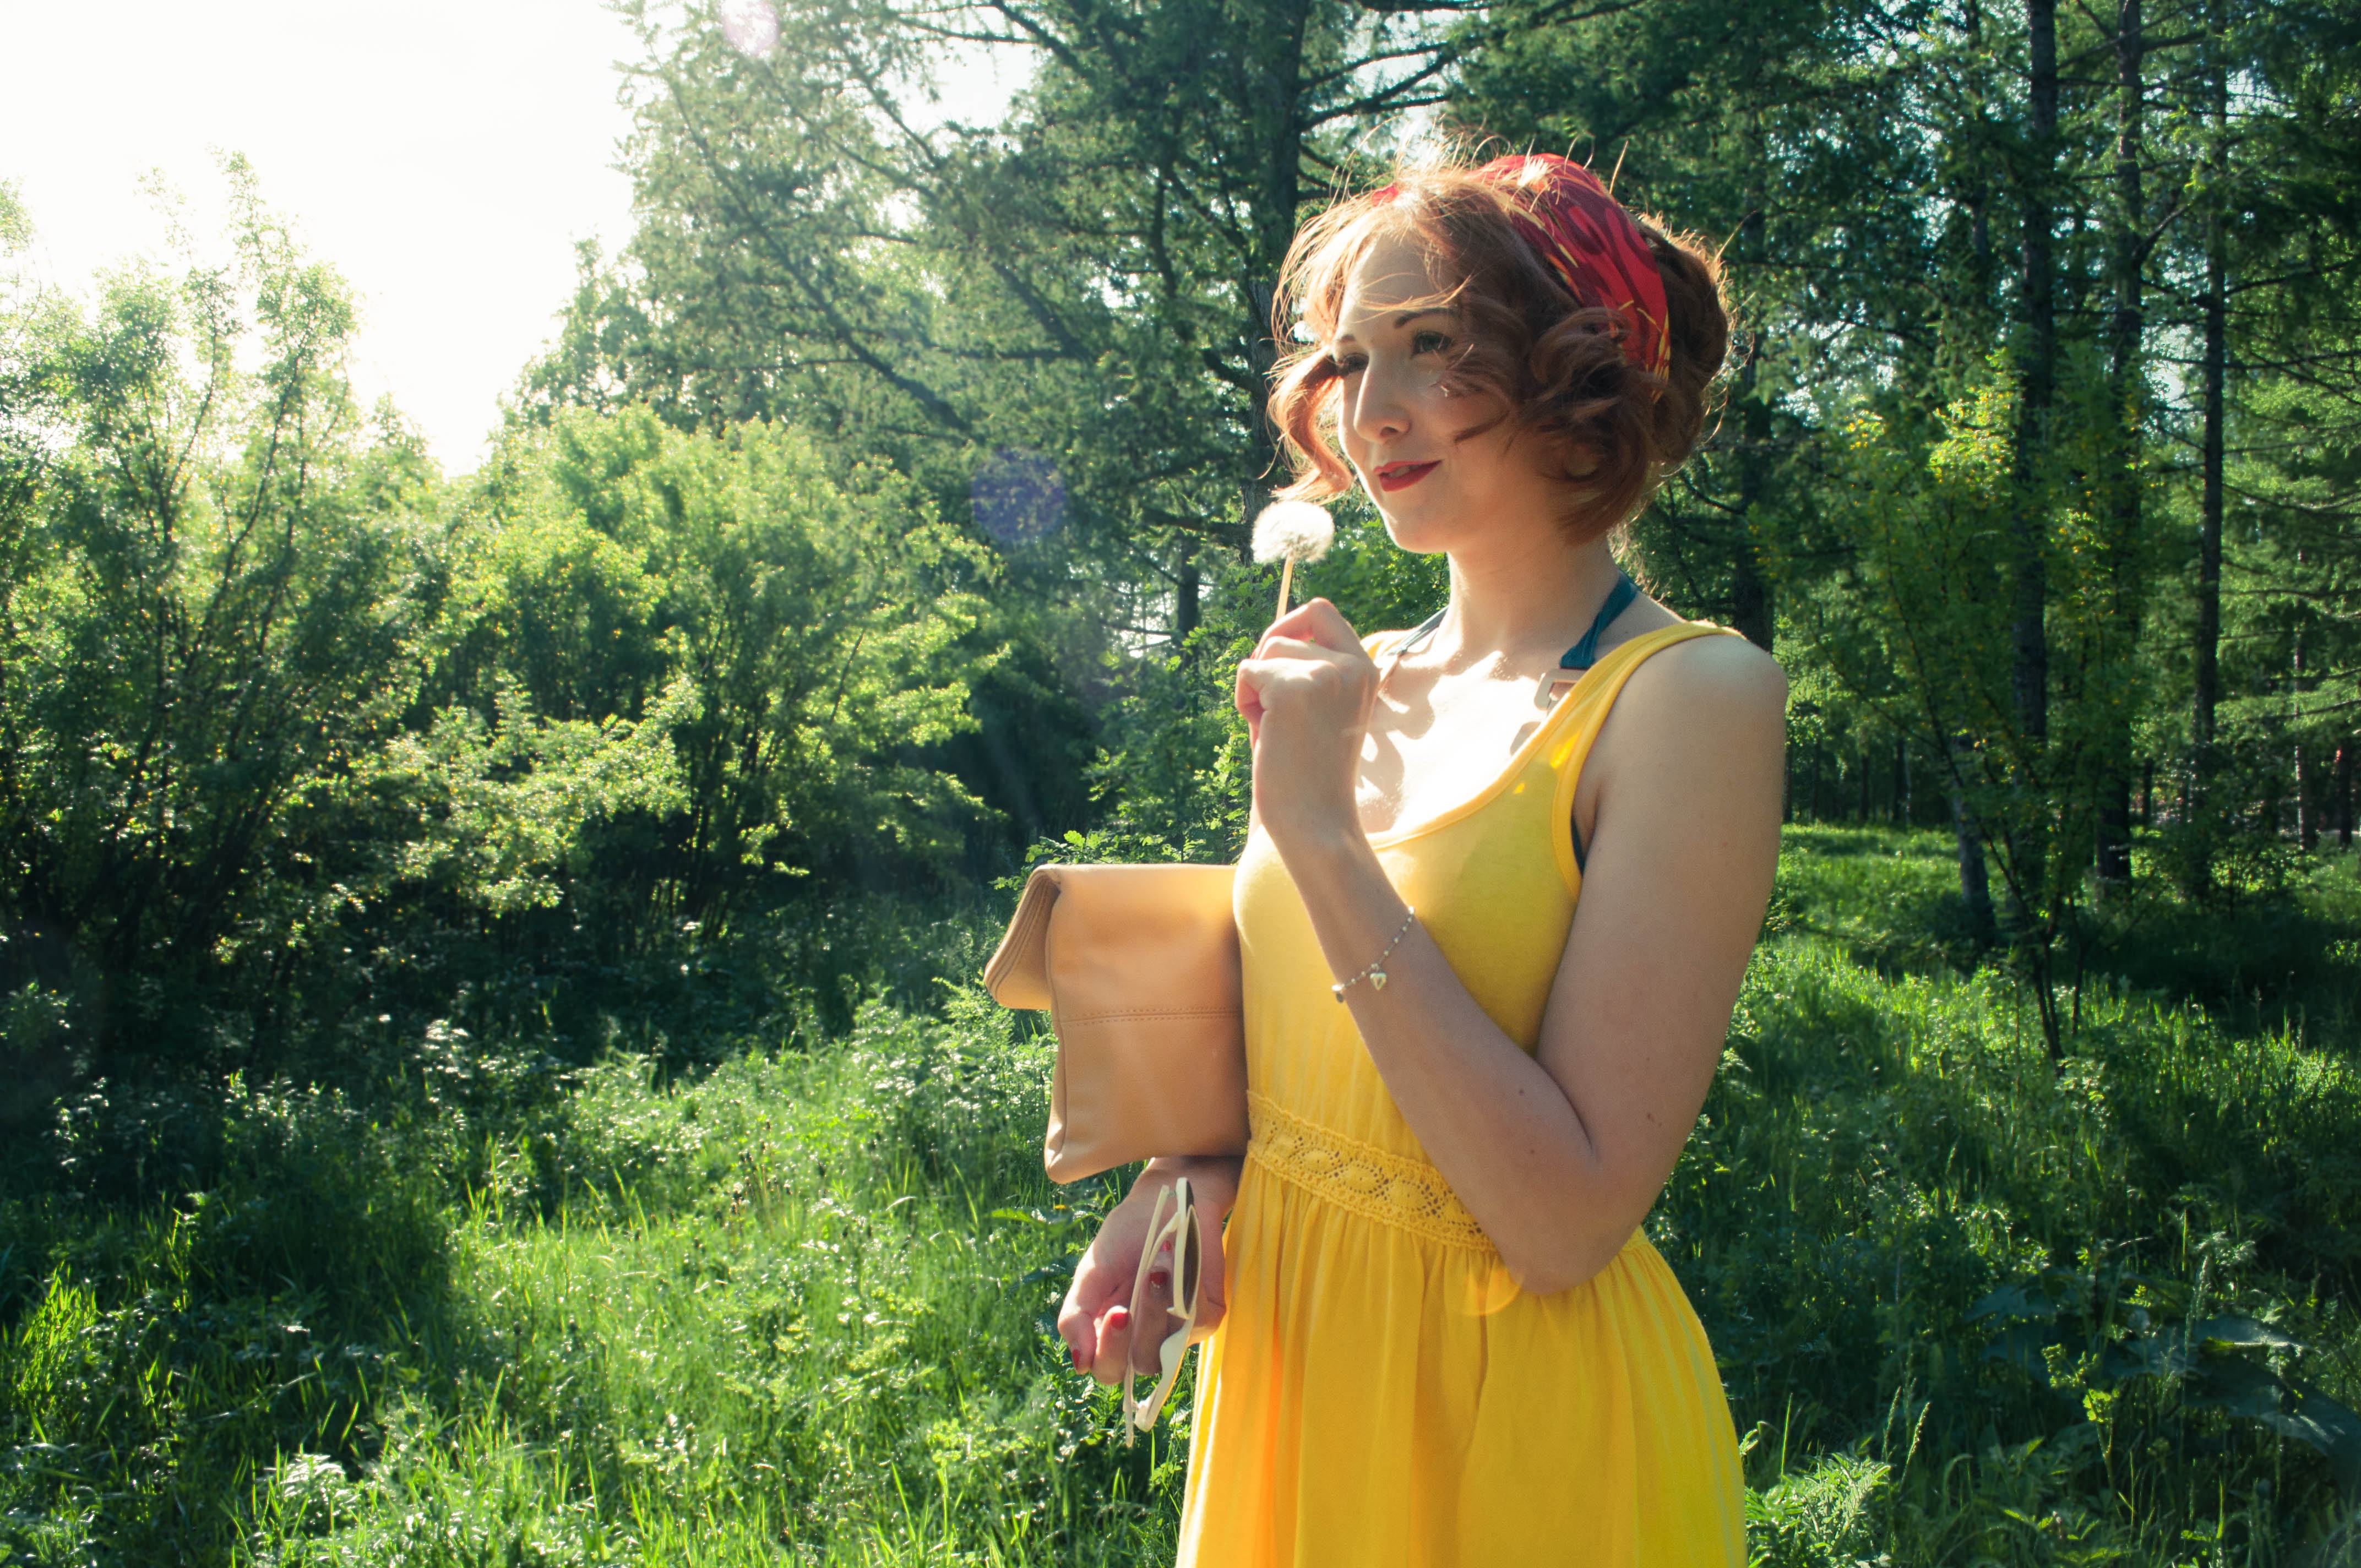
tree, nature, forest, girl, sun, dandelion, flower, summer, orange, spring, child, clothing, yellow, lady, stroll, girls, dress, redhead, beautiful, green leaves, photo shoot